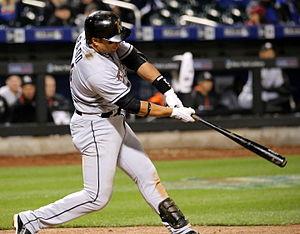
Martín Manuel Prado, né le 27 octobre 1983 à Maracay au Venezuela, est un joueur de champ intérieur au baseball évoluant en Ligue majeure pour les Marlins de Miami.